Tom Mann

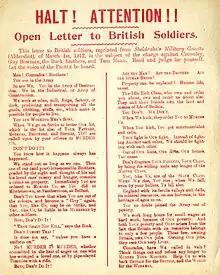
Leaflet reproducing Mann's 'Open Letter to British Soldiers'

After reading "The Communist Manifesto" in 1886, Mann became a communist. He now believed the main purpose of the labour movement should be to overthrow capitalism, rather than just to ameliorate the condition of workers under it. He moved to Newcastle in 1887 and organised the SDF in the north of England. He managed Keir Hardie's electoral campaign in Lanark before returning to London in 1888, where he worked in support of the Bryant and May match factory strike. With Burns and Champion, he began producing a journal, the "Labour Elector", in 1888.